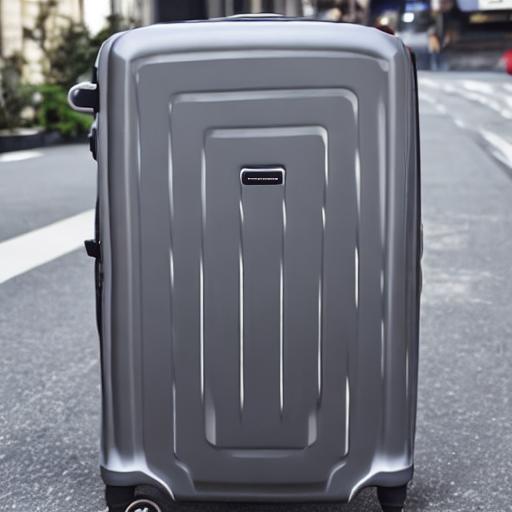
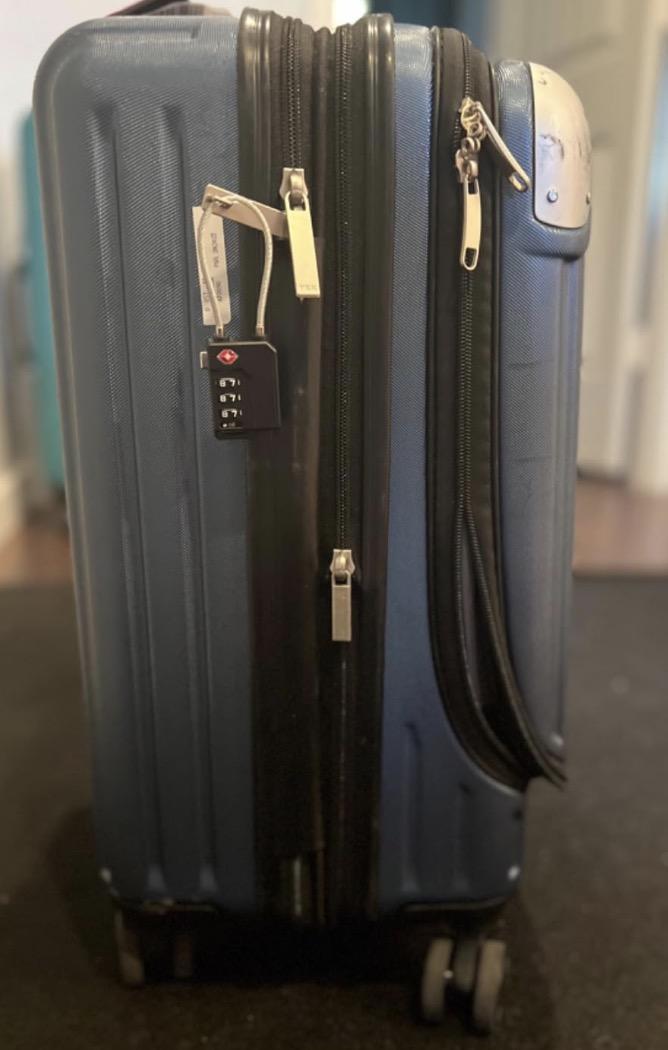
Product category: items_tea
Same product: no